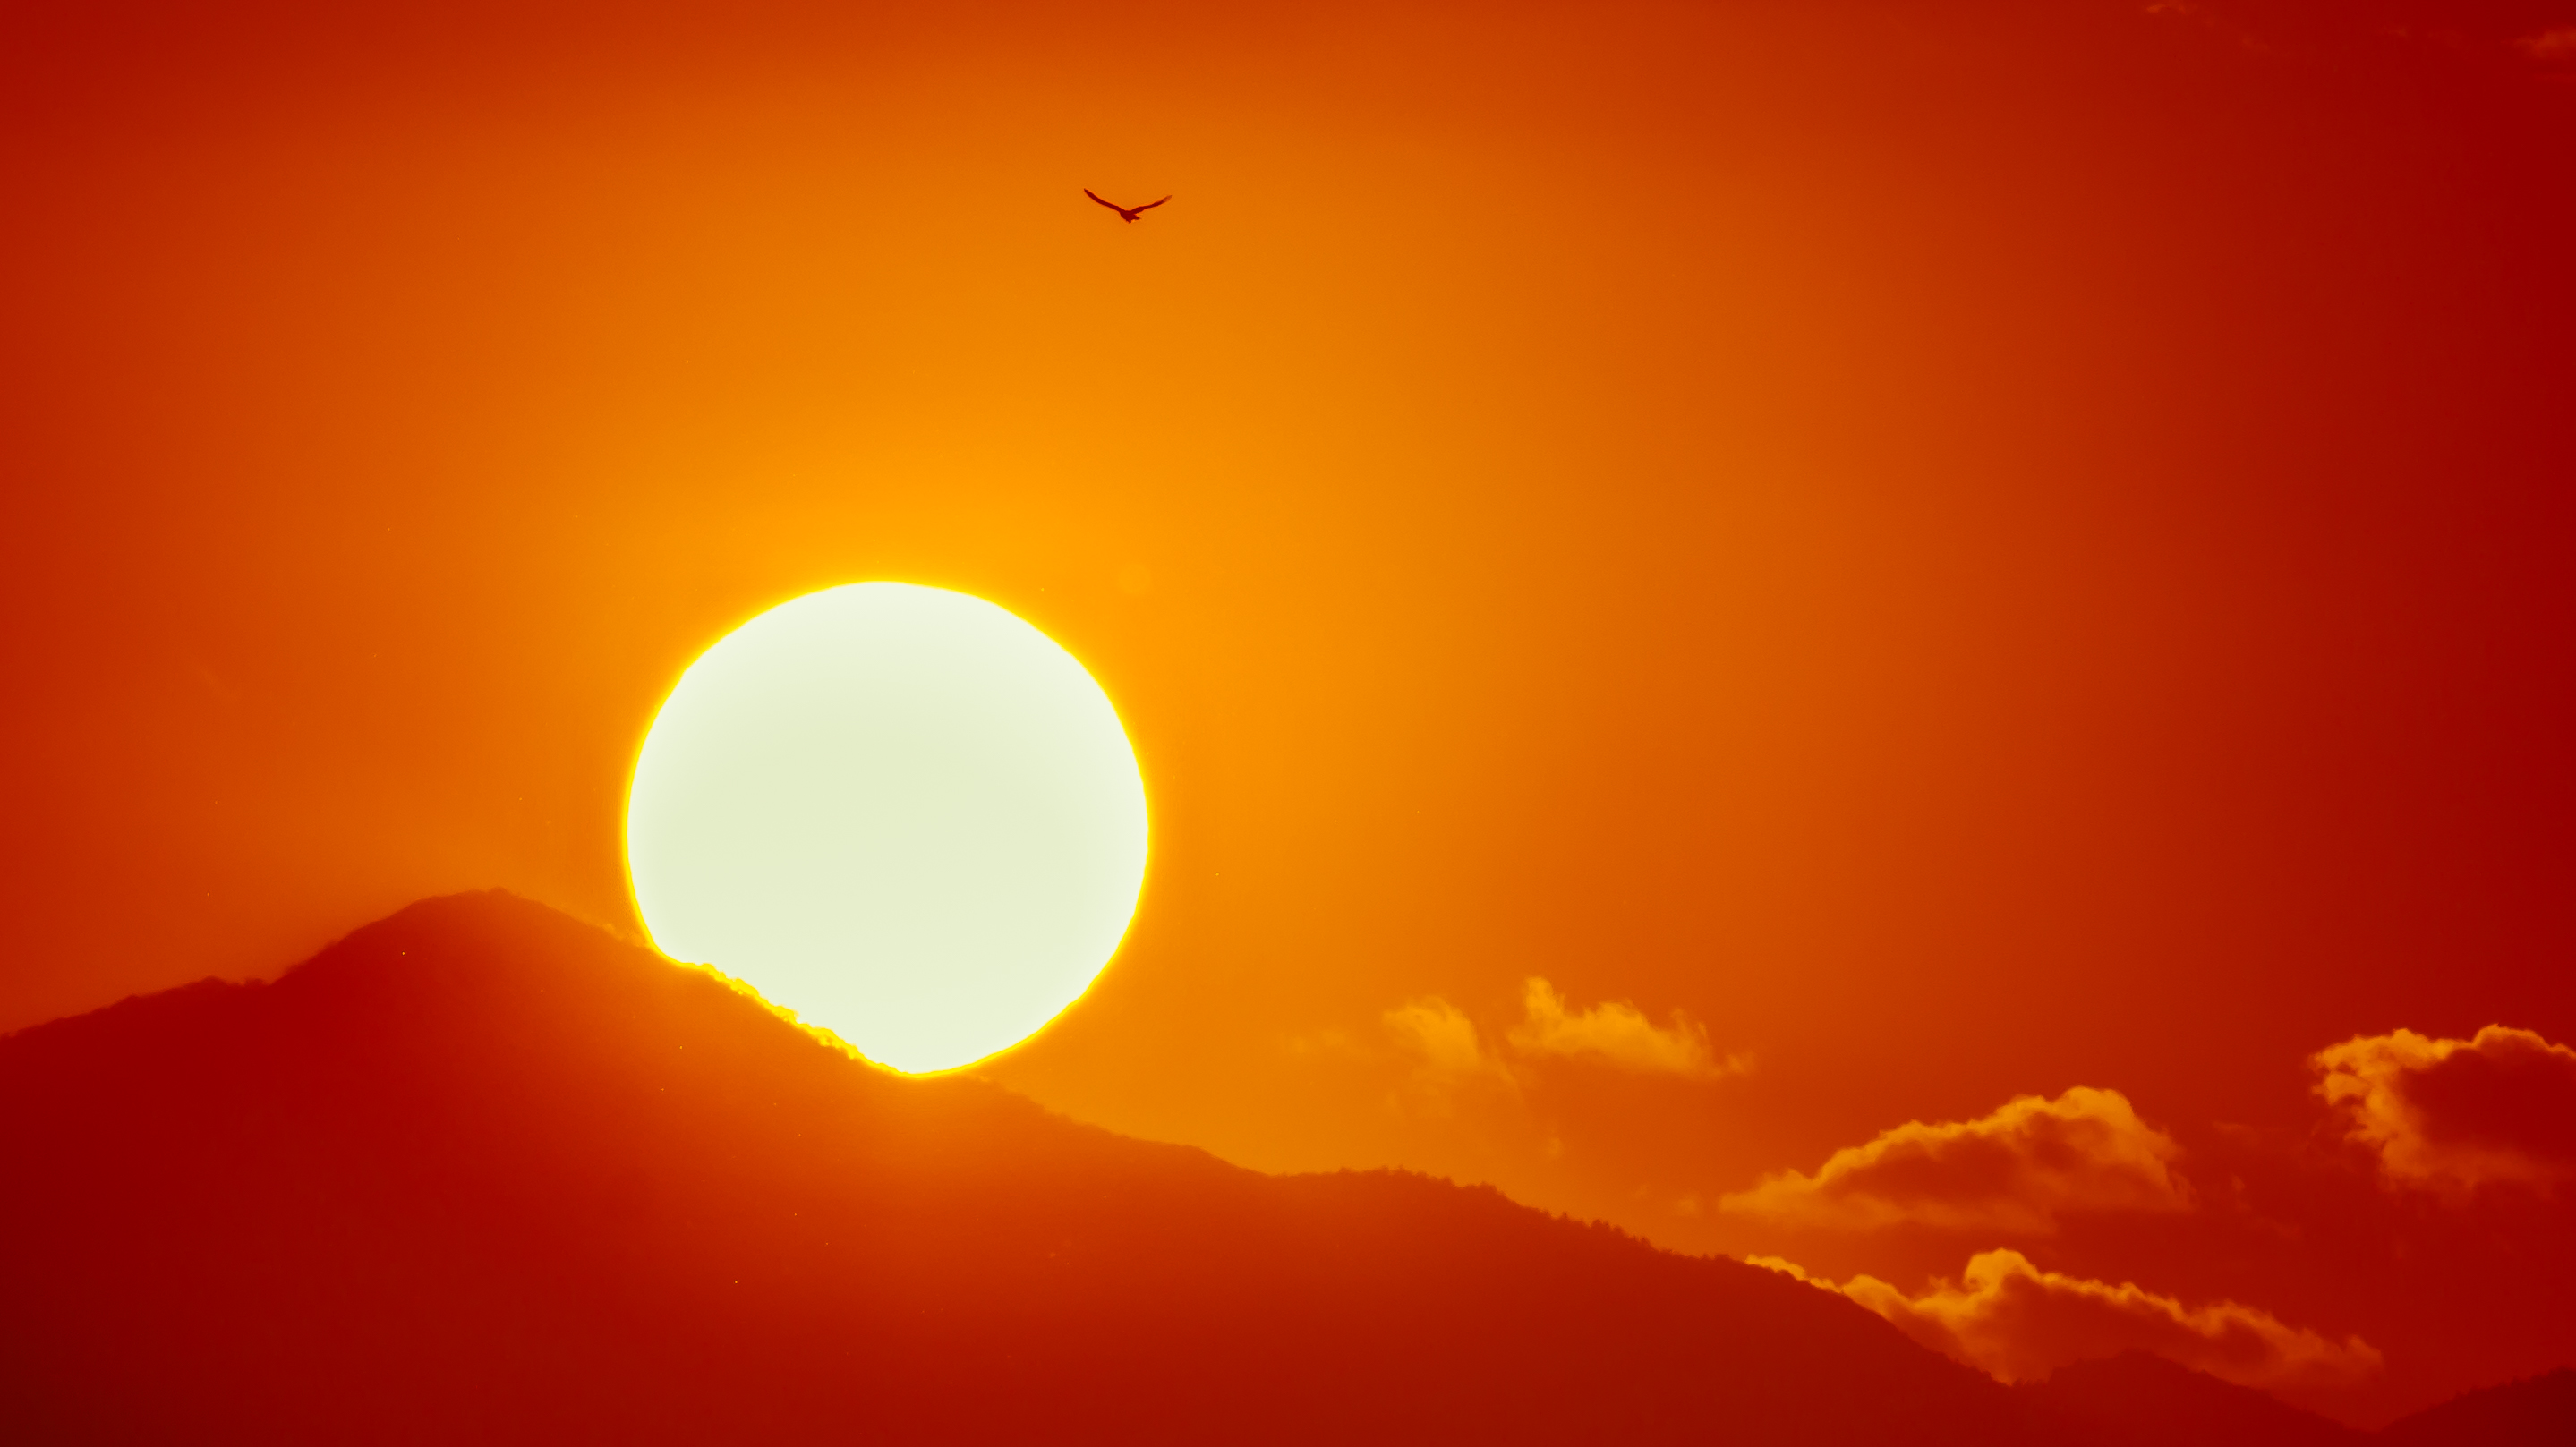
horizon, bird, cloud, sky, sun, sunrise, sunset, sunlight, morning, dawn, atmosphere, orange, circle, sundown, sal70300g, slta57, orangesky, afterglow, astronomical object